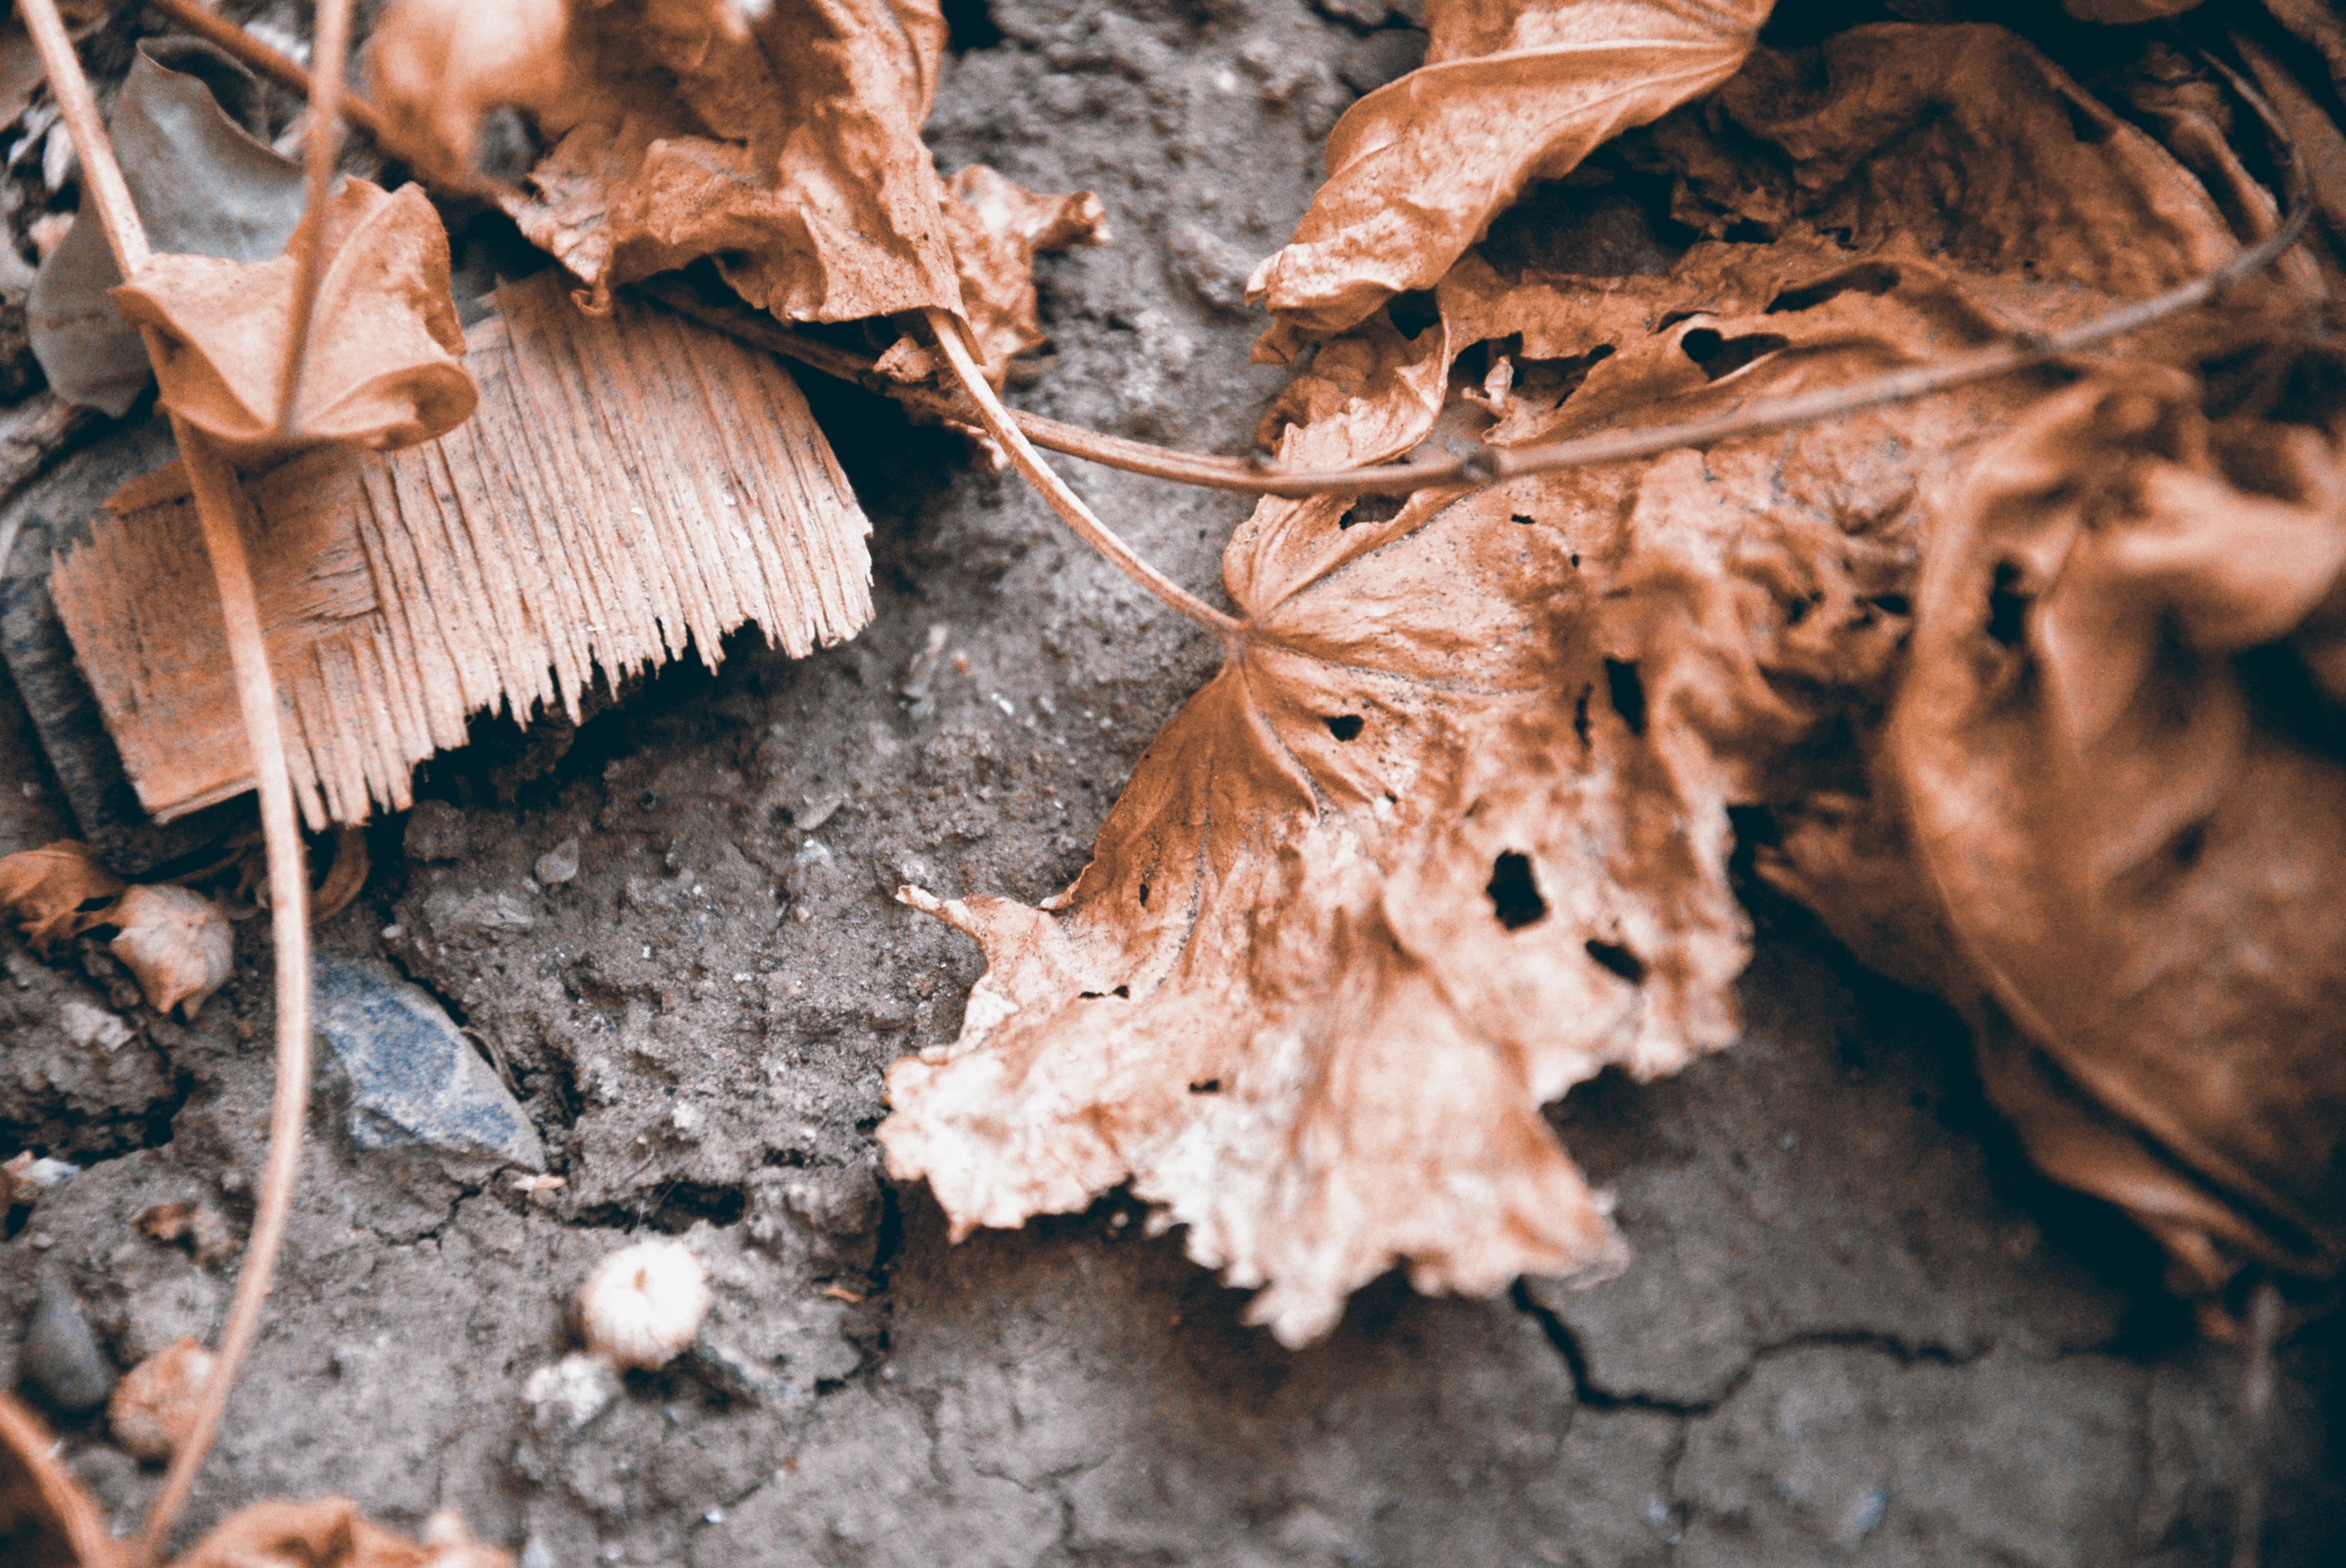
tree, wood, leaf, flower, autumn, soil, season, carving